Yuma, Arizona

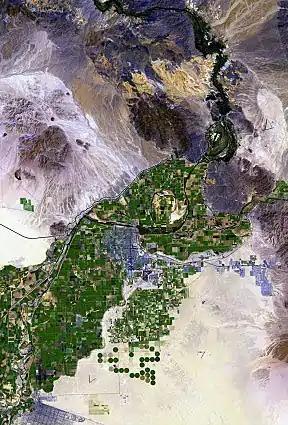
An aerial photo showing how the area around Yuma is highly agricultural in nature

The Yuma Metropolitan Statistical Area has the highest unemployment rate in the United States as of 2018 at 20.9%. A large percentage of the work force is employed seasonally in agriculture, contributing to apparent unemployment.